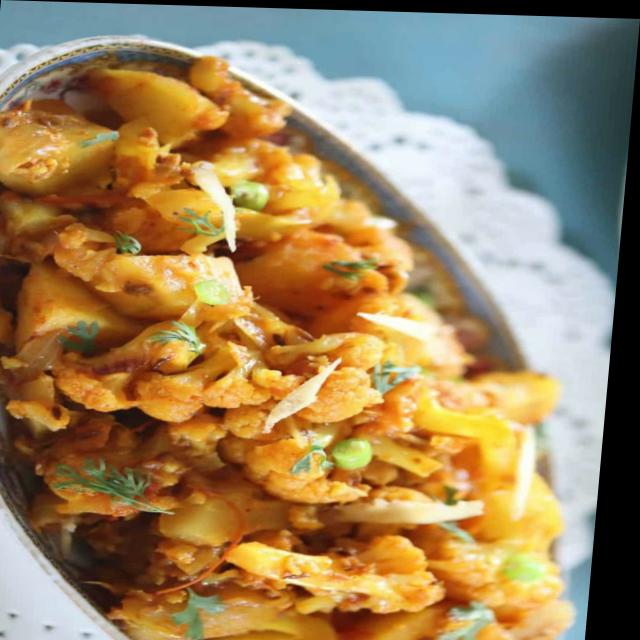
Dish: aloo_gobi